Harry Piekema

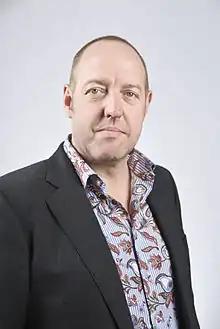

Harry Piekema (born 23 May 1959 in The Hague) is a Dutch actor, director and voice actor. His most famous role was as Van Dalen in the commercials of Dutch supermarket chain Albert Heijn. He played this role from 2004 until 2015.